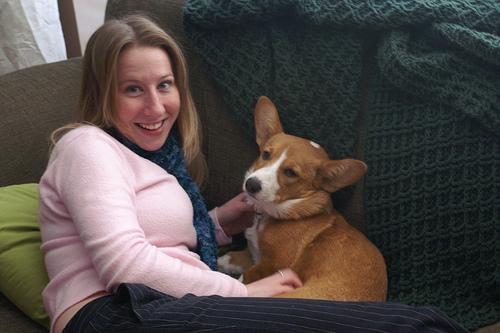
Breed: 205-n000029-Pembroke